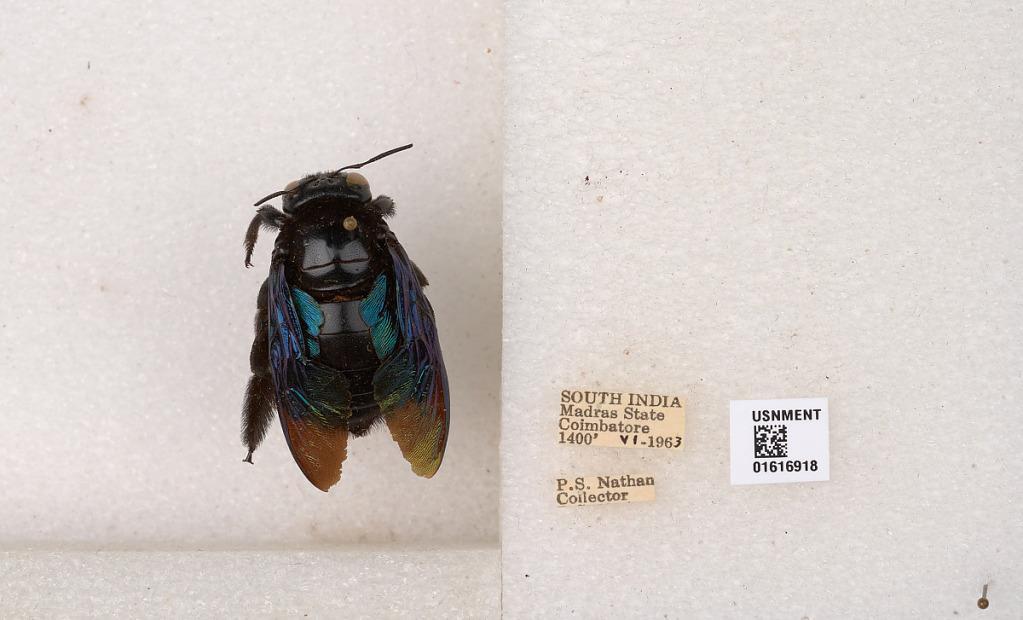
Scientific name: Xylocopa (Mesotrichia) tenuiscapa Westwood
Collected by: P. Nathan
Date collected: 1963-6-1
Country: India
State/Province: Tamil Nadu
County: Coimbatore
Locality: Coimbatore